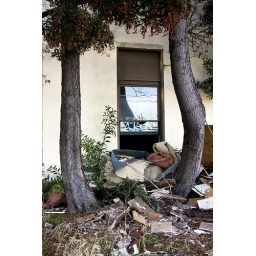
All kinds of trash thrown out the window at an abandoned building in Trasure Island in San Francisco.